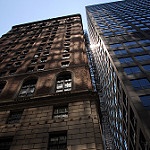
Scene: Outdoor